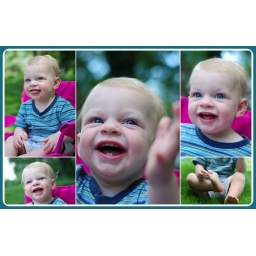
moses in pink chair